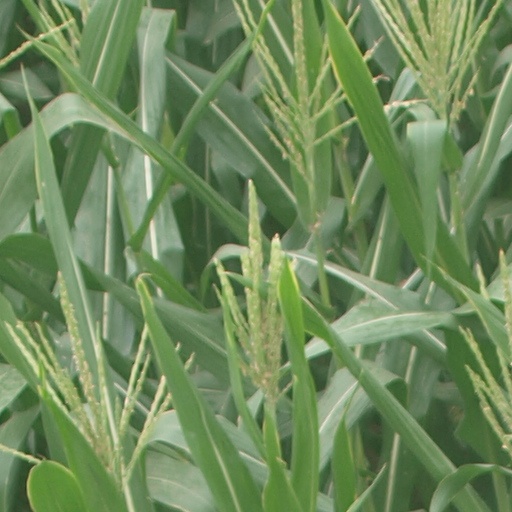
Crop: maize; corn